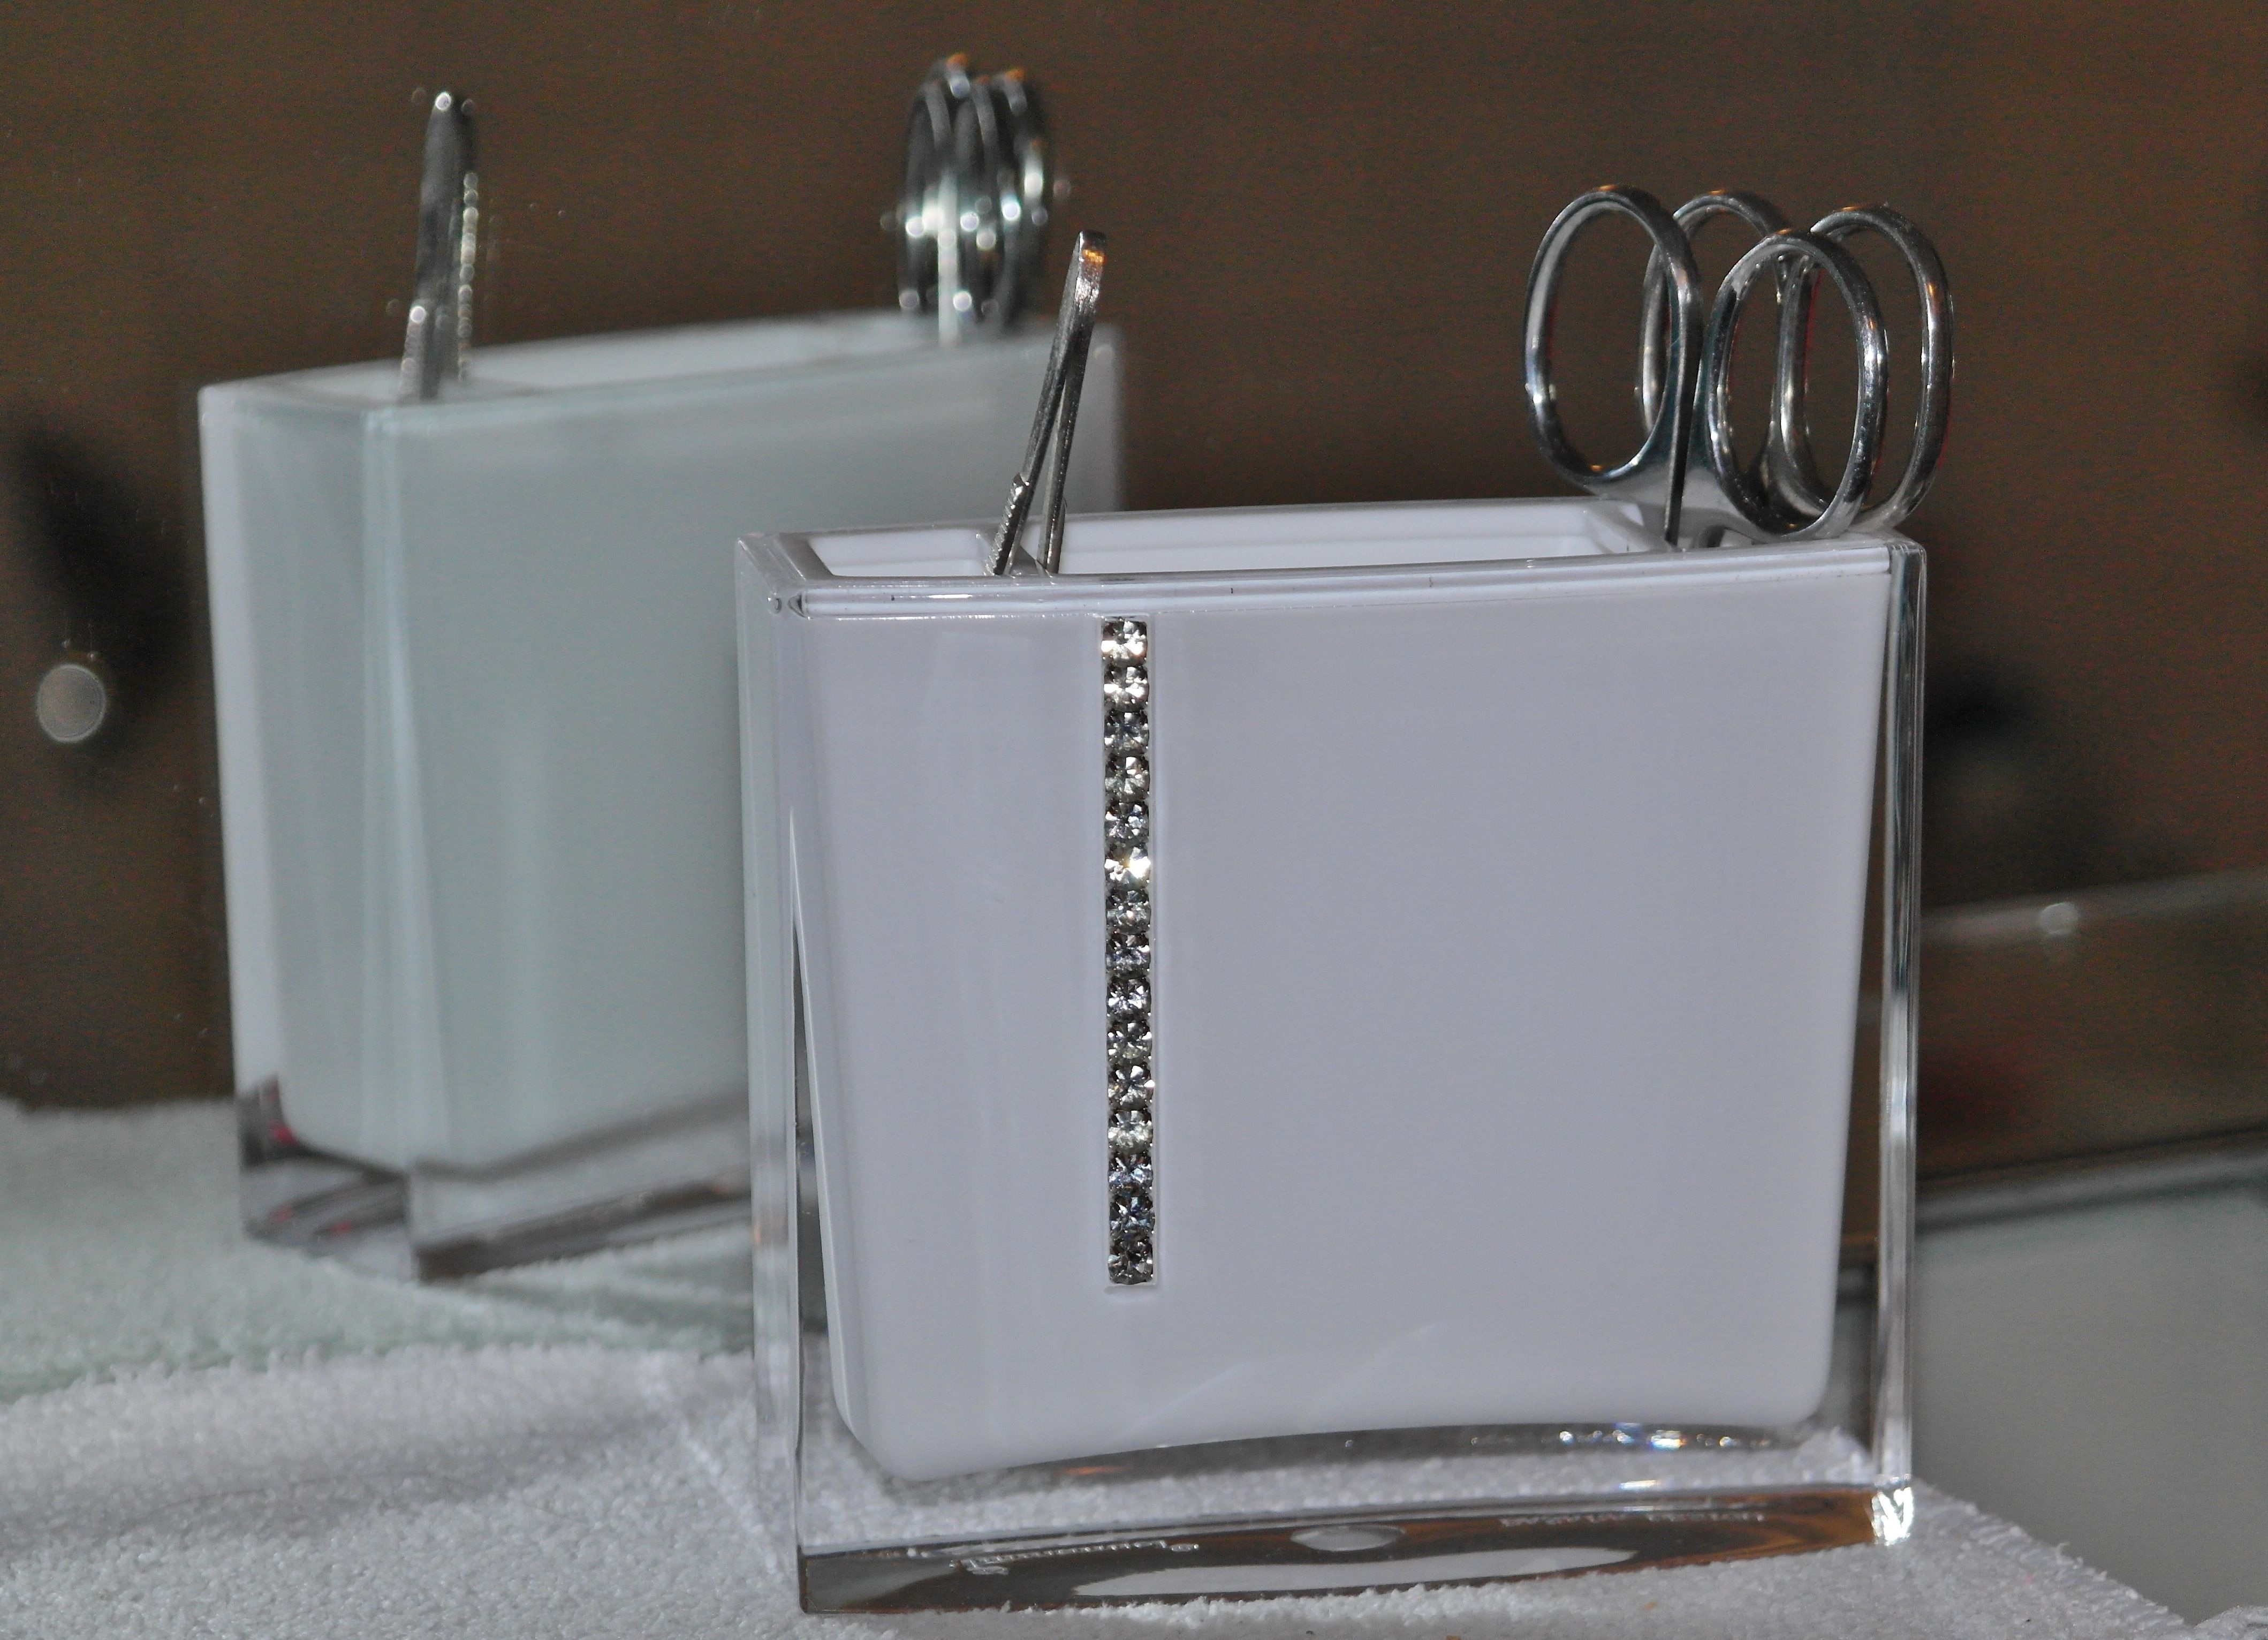
sharp, ceramic, sink, lighting, material, cut, utensils, mirror, bad, cosmetics, section, shear, plumbing fixture, white chrome